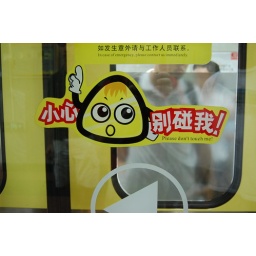
These signs were in the subway. Don't touch the doors